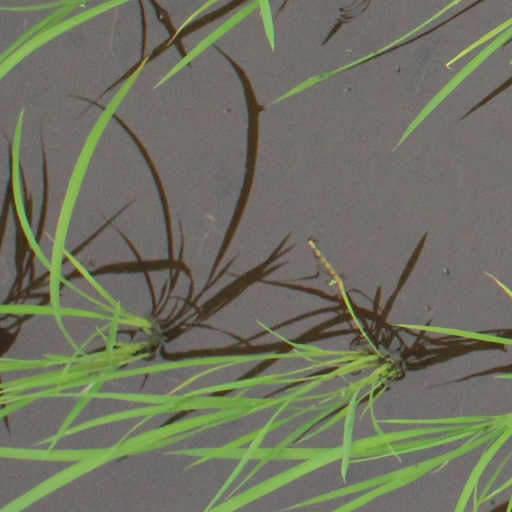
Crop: rice